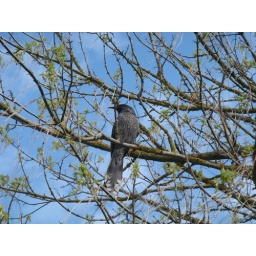
bird in a tree